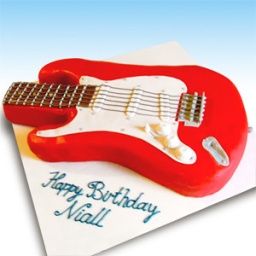
A hugely popular cake, I've made a lot of guitar cakes over the last 2 years.